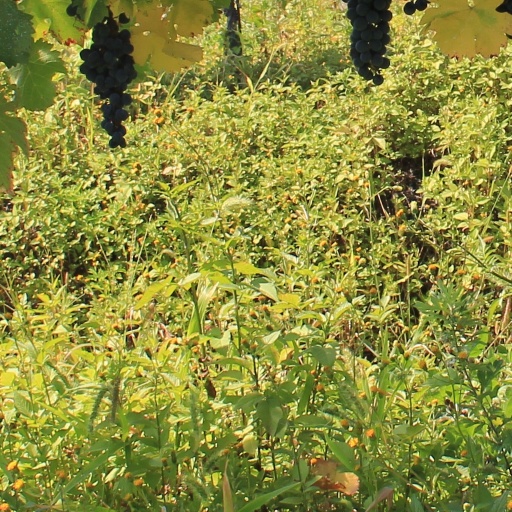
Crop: grape